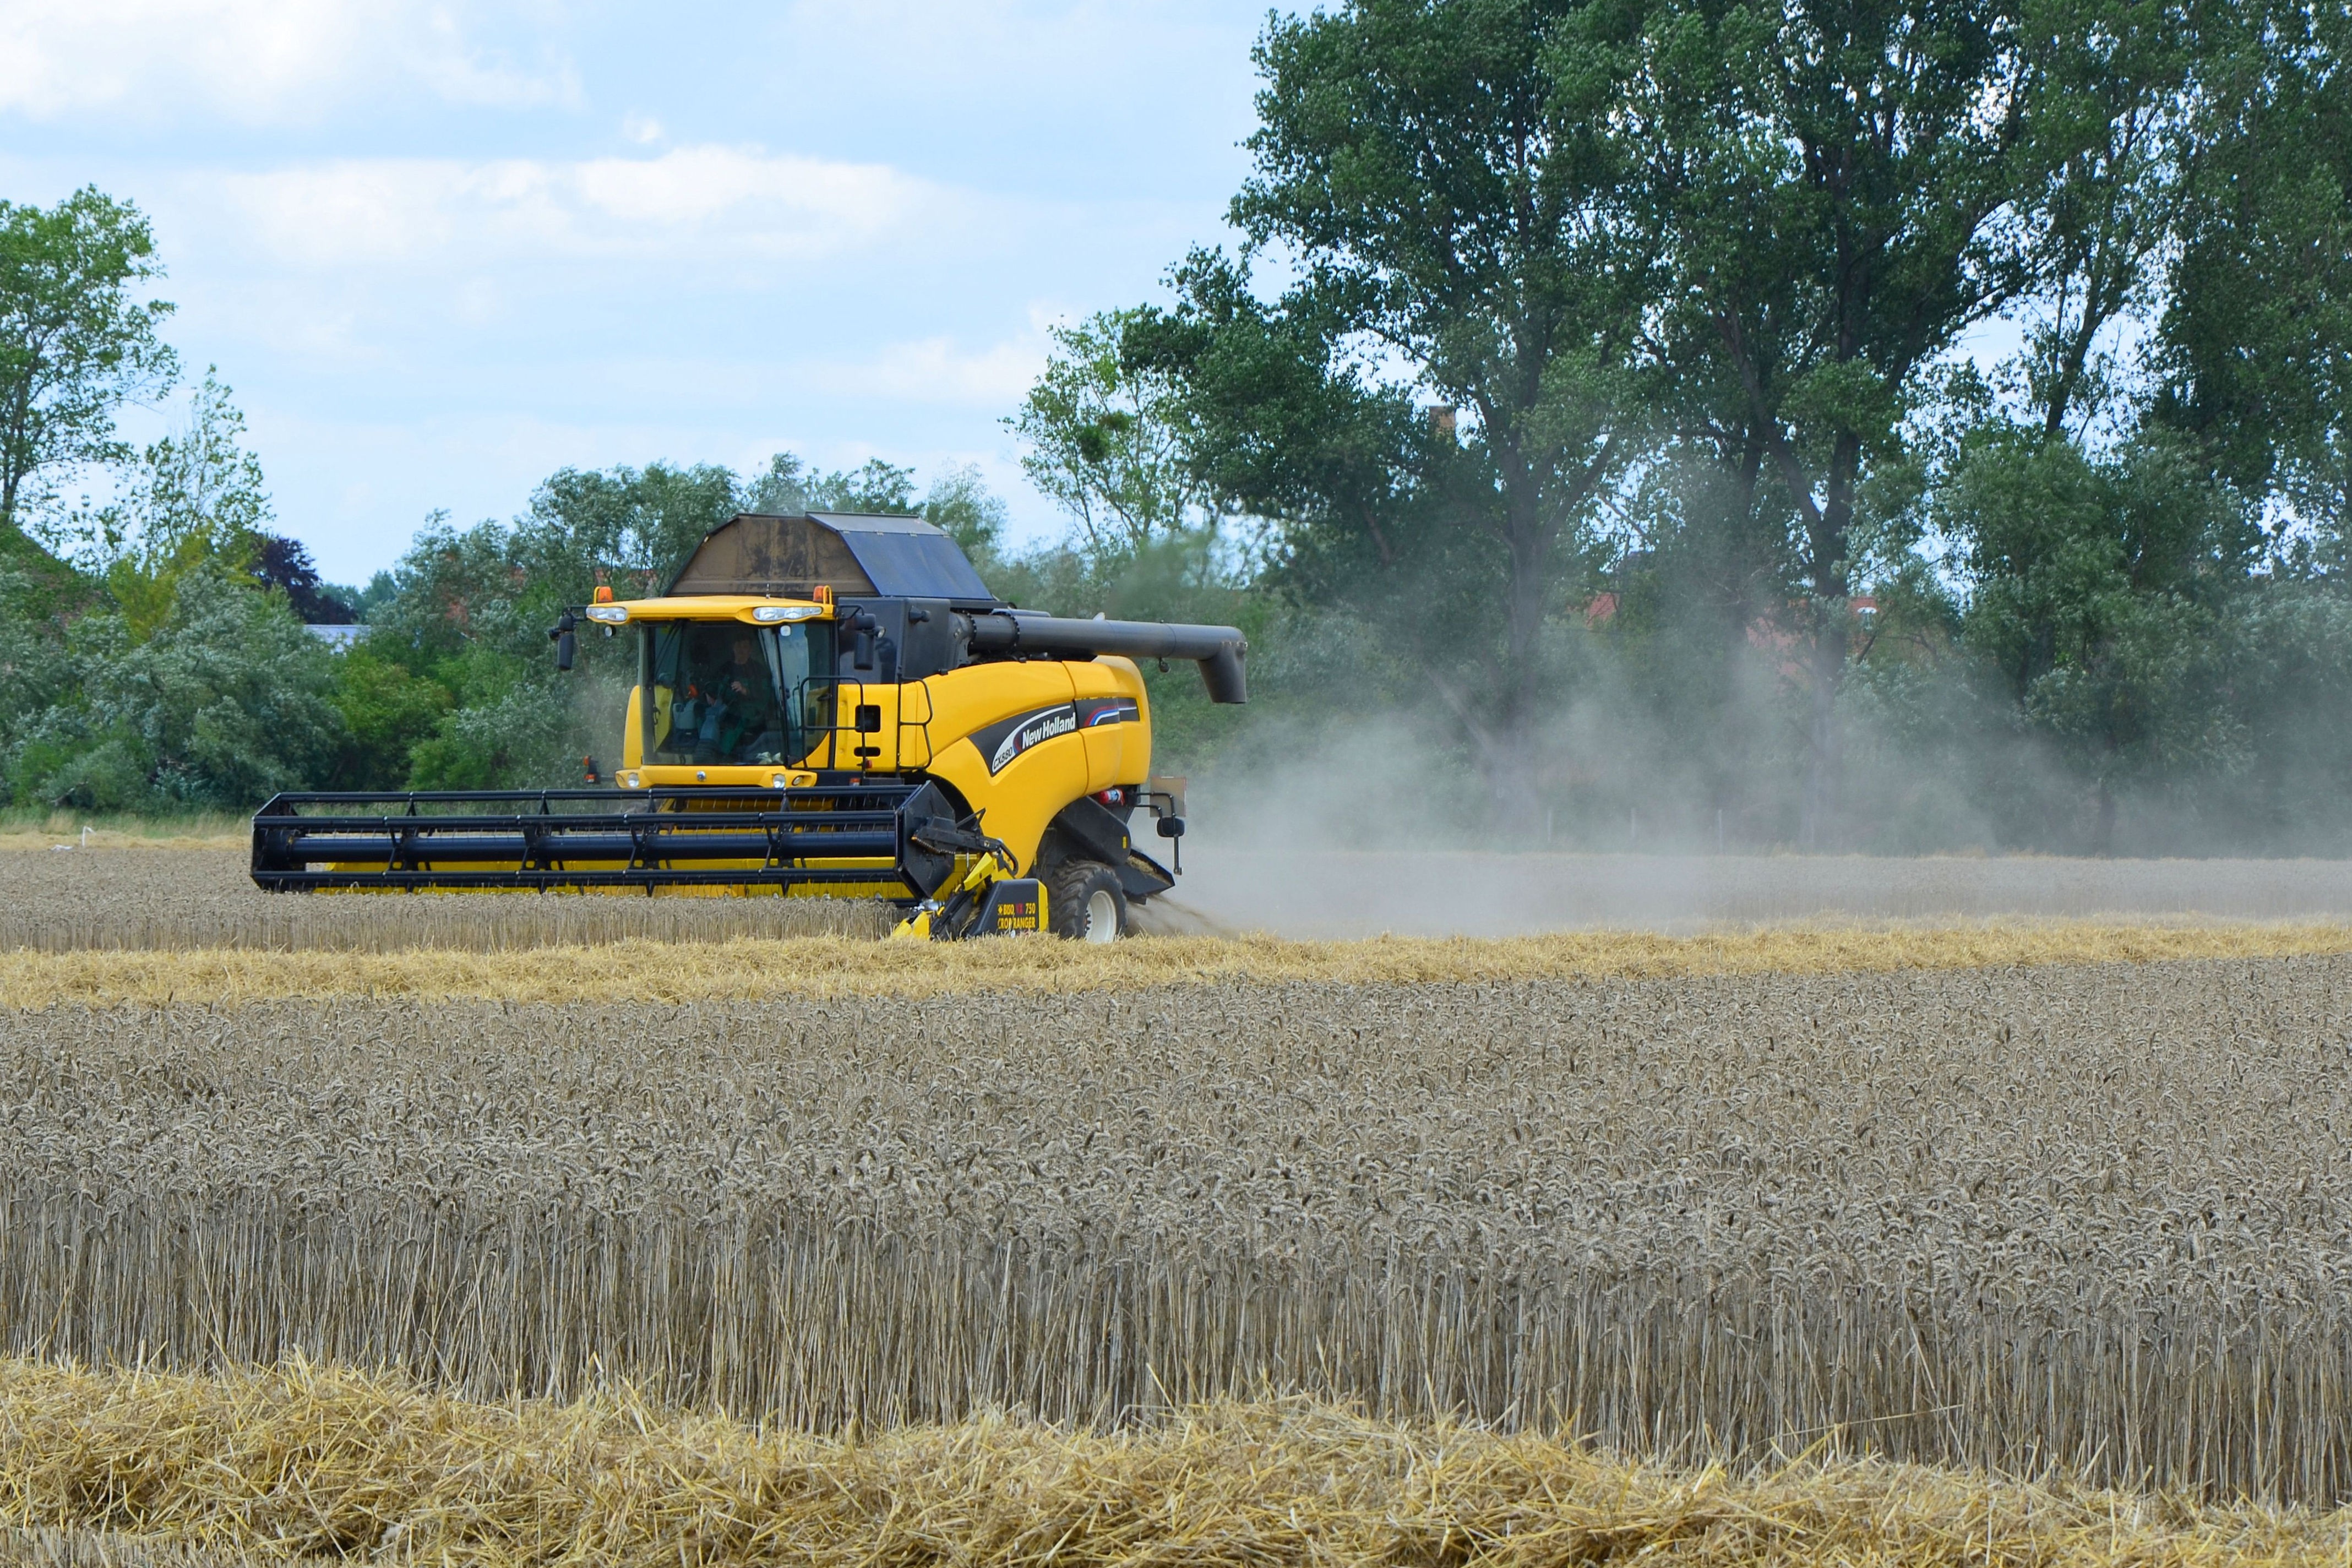
plant, field, farm, asphalt, transport, harvest, vehicle, crop, soil, agriculture, cornfield, cereals, event, harvester, rural area, combine harvester, barley field, grass family